Peter Crüger

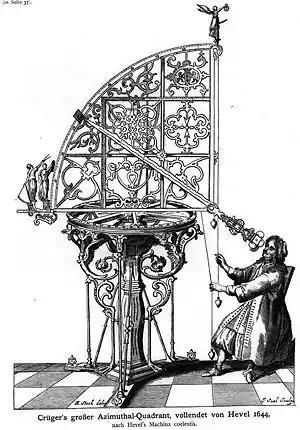
"Crüger's Azimuthal Quadrant, completed by Johannes Hevelius 1644" (the observer is Hevelius)

Peter Crüger or Peter Krüger (20 October 1580 – 6 June 1639) was a mathematician, astronomer, polymath, and teacher of Johannes Hevelius.